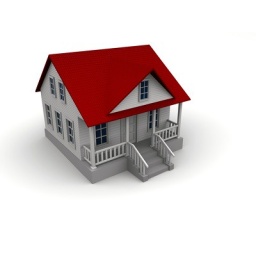
A white house with red roof on white background - rendered in 3d. red roof house